Masiakasaurus

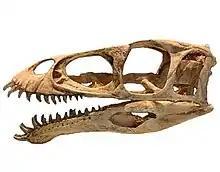
Reconstructed skull, Field Museum of Natural History

Remains of "Masiakasaurus" have been found in the Late Cretaceous Maevarano Formation in northwestern Madagascar and were first described in the journal "Nature" in 2001. Fragmentary bones comprising around 40% of the skeleton were collected near the village of Berivotra. Several parts of the skull, including the distinctive teeth, were found. The humerus (upper arm bone), pubis, hindlimbs, and several vertebrae were also collected.